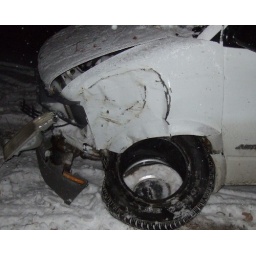
What van looked llike after going in the ditch on ice and hitting tree